Fantastikids

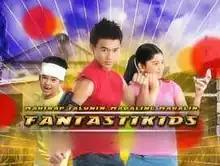
Title card

Fantastikids is a 2006 Philippine television drama fantasy adventure series broadcast by GMA Network. Directed by Jun Lana and Zoren Legaspi, it stars Marky Cielo, Isabella de Leon and BJ Forbes. It premiered on May 6, 2006. The series concluded on December 9, 2006 with a total of 33 episodes.